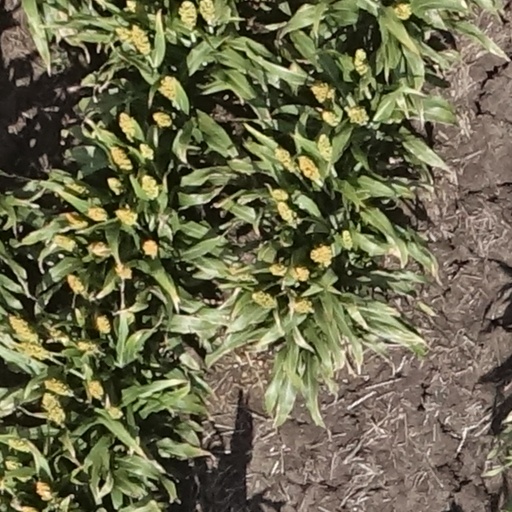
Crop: sorghum